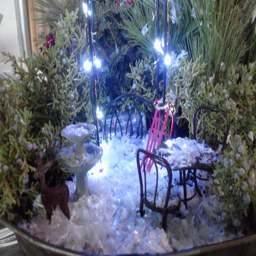
imagine this scene sitting on your kitchen table during the christmas season .